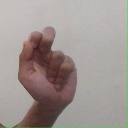
अक्षर: ढ